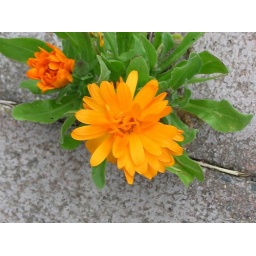
flower in driveway at beach house